Vasil Levski

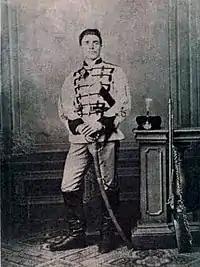
Levski in a First Bulgarian Legion uniform

In the spring of 1863, Levski returned to Bulgarian lands after a brief stay in Romania. His uncle Basil reported him as a rebel to the Ottoman authorities, and Levski was imprisoned in Plovdiv for three months, but released due to the help of the doctor R. Petrov and the Russian vice-consul Nayden Gerov. On Easter 1864, Levski officially relinquished his religious office. From May 1864 until March 1866, he worked as a teacher in Voynyagovo near Karlovo; while there, he supported and gave shelter to persecuted Bulgarians and organised patriotic groups among the population. His activity caused suspicion among the Ottoman authorities, and he was forced to move. From the spring of 1866 to the spring of 1867, he taught in Enikyoy and Kongas, two Northern Dobruja villages near Tulcea.